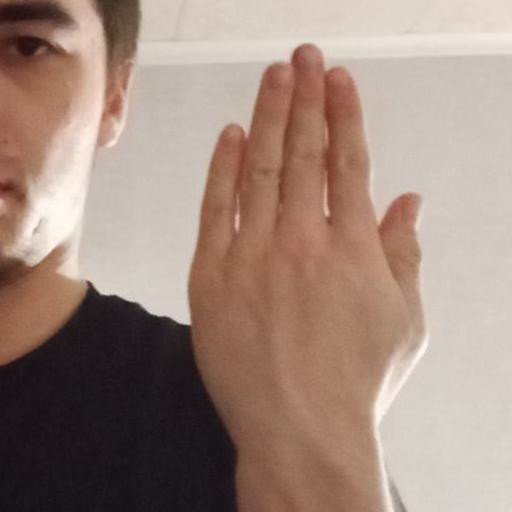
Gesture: stop_inverted